Climate change in Idaho

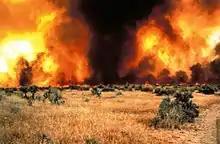
Smoke pollution from wildfires, Mountain Home

Warming and other climate changes could expand the habitat and infectivity of disease-carrying insects. Mosquitoes in Idaho can carry malaria, and some can carry western equine encephalitis, which can be lethal or cause neurological damage. Warmer temperatures could